Battle of Caloocan

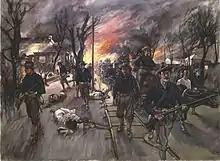
An illustration of American forces marching through Caloocan after capturing the settlement on February 10

American casualties totaled 6 men killed and 61 wounded. As noted by historian Brian McAllister Linn, the capture of Caloocan led to the southern terminus of the Manila-Dagupan Railroad falling into the hands of the Eighth Army Corps, along with five locomotives, fifty passenger cars and a hundred freight cars. It also compounded the Philippine Revolutionary Army's woes after their defeat just five days prior, which in the view of senior Filipino officers was exacerbated by the fact that their troops had "once again failed to hold field fortifications against troops attacking over open ground." However, the vast majority of Filipino forces in Caloocan had managed to survive intact, and the battle proved not to be the decisive blow American commanders had been hoping for.